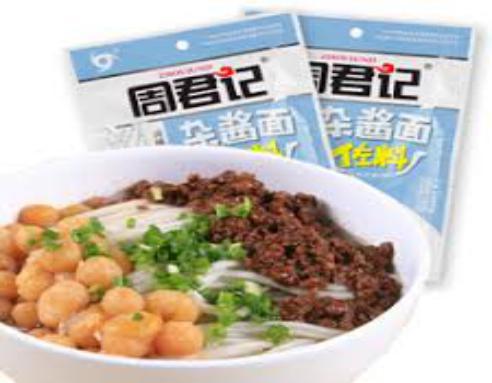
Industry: Food